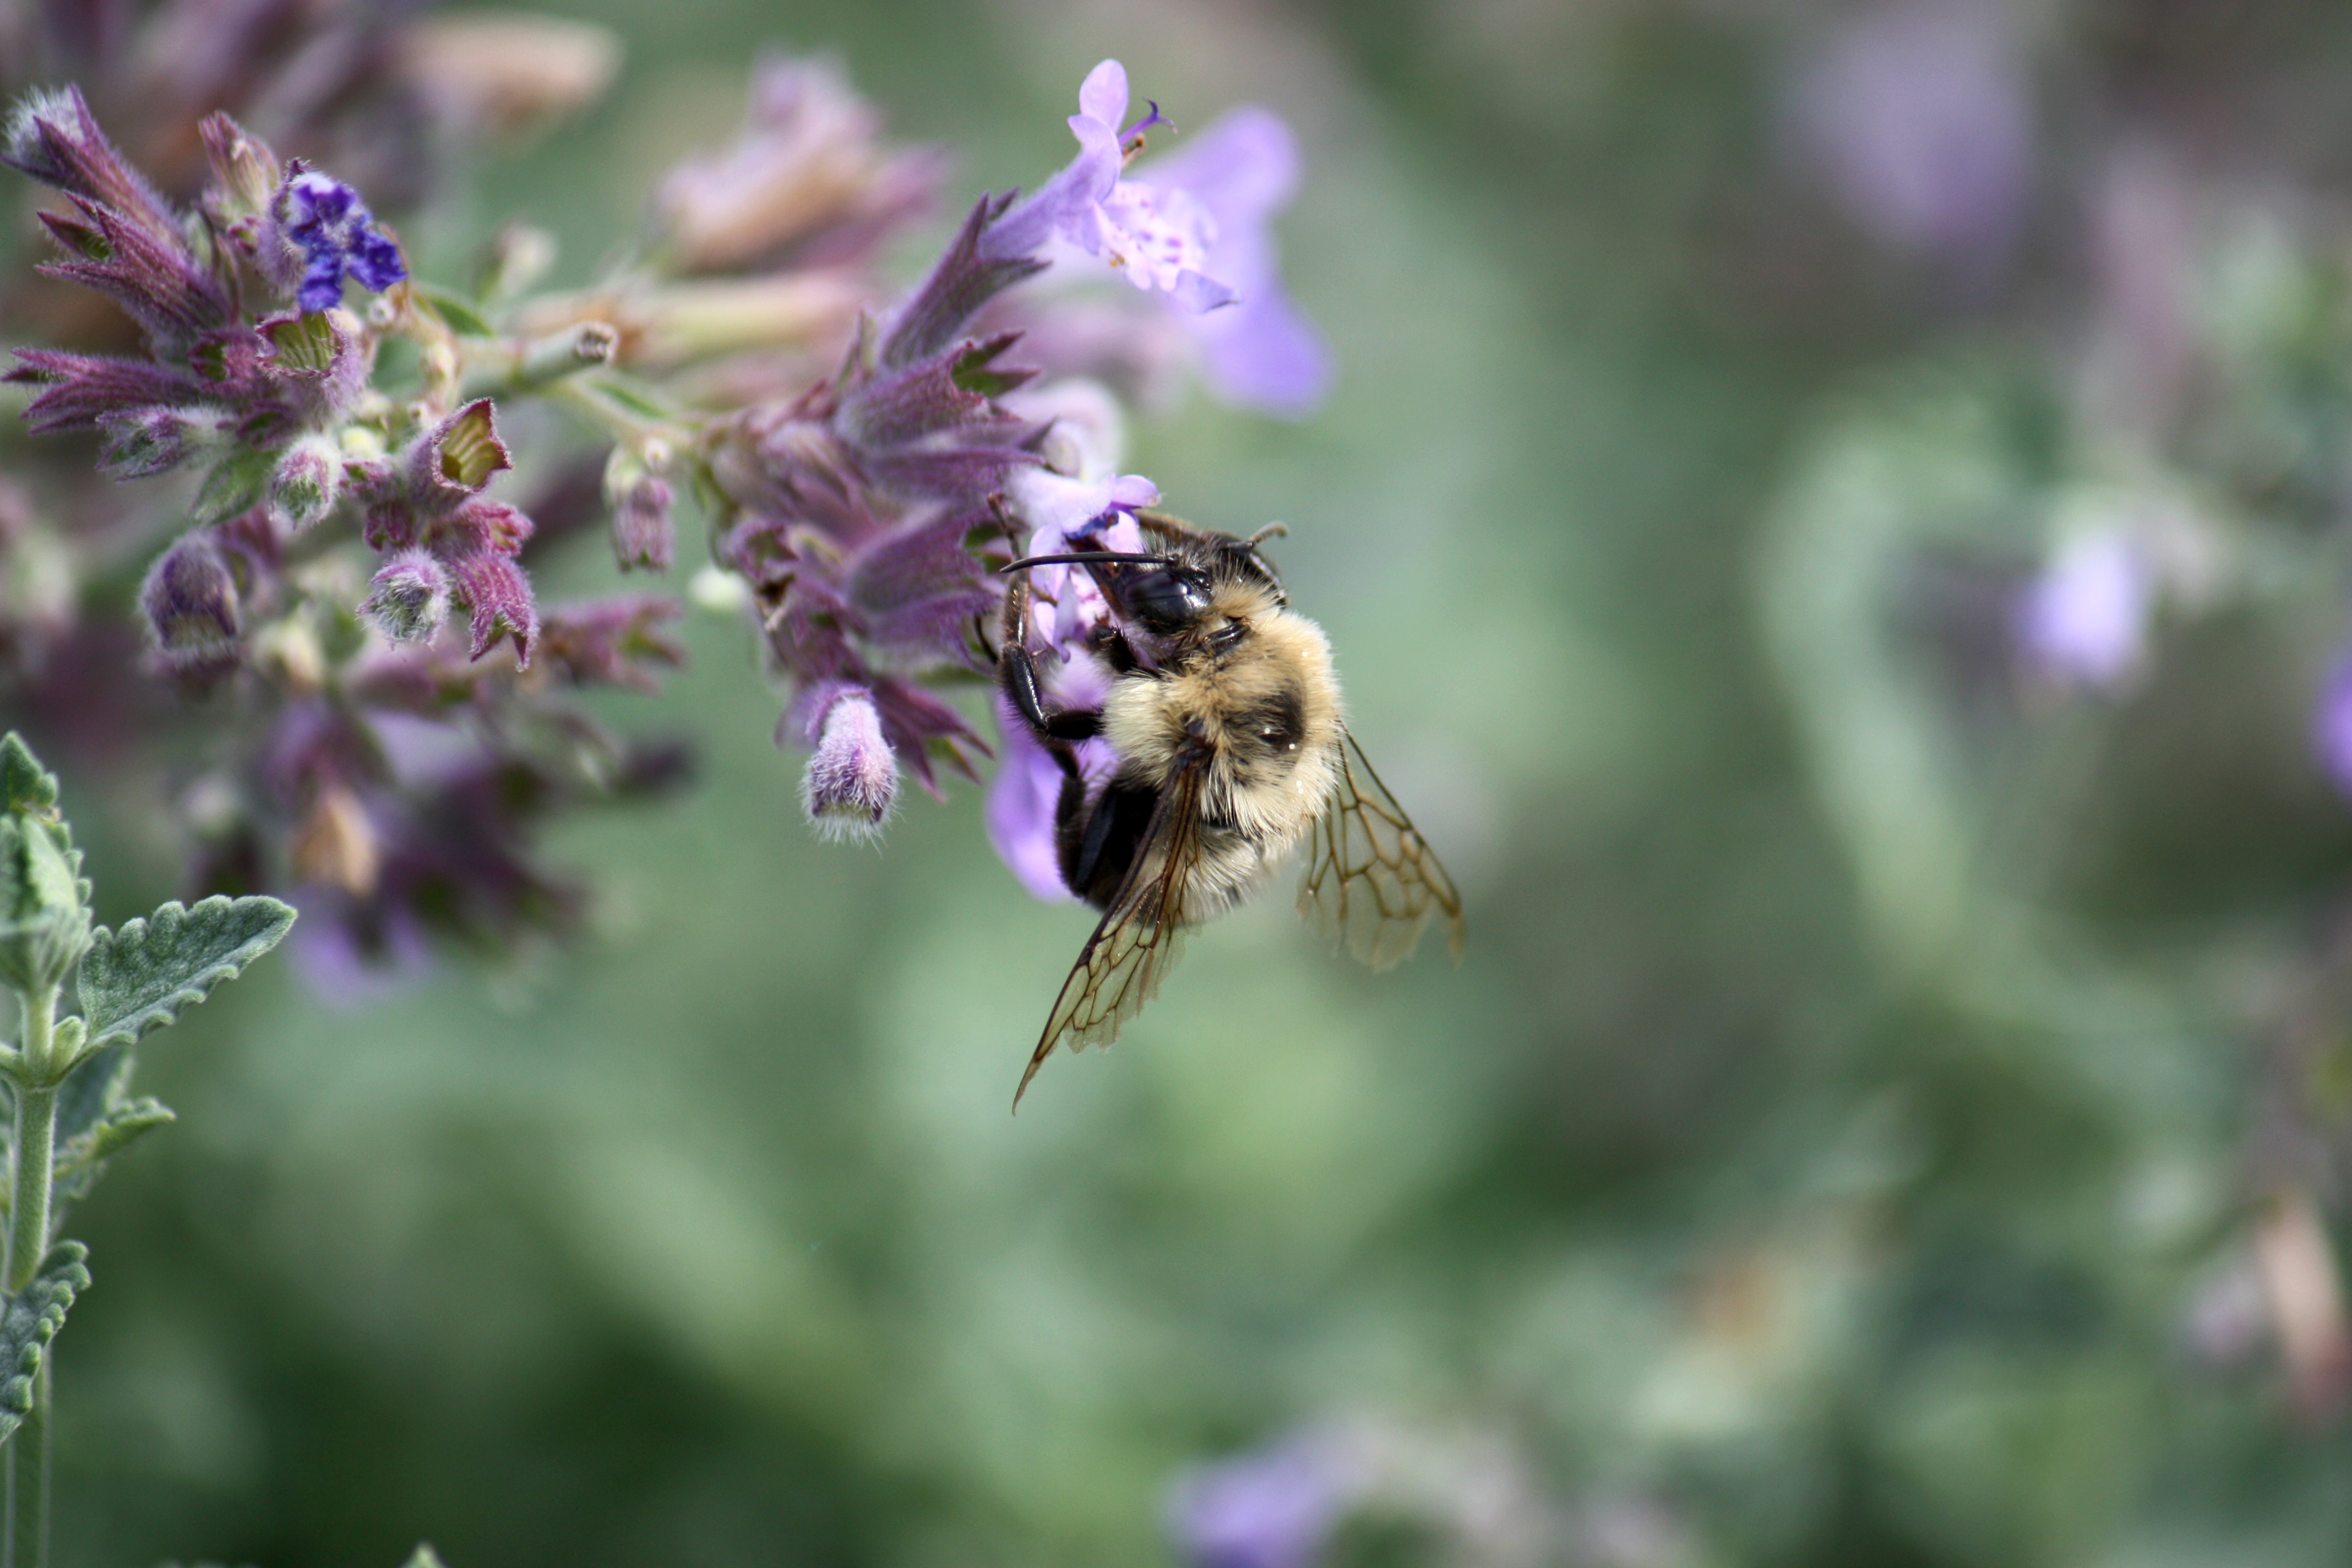
nature, plant, flower, insect, flora, lavender, fauna, invertebrate, wildflower, bee, bumblebee, nectar, macro photography, honey bee, pollinator, membrane winged insect